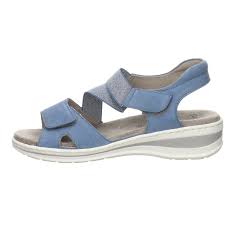
Waste category: shoes